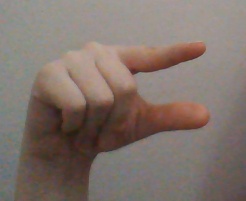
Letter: dal